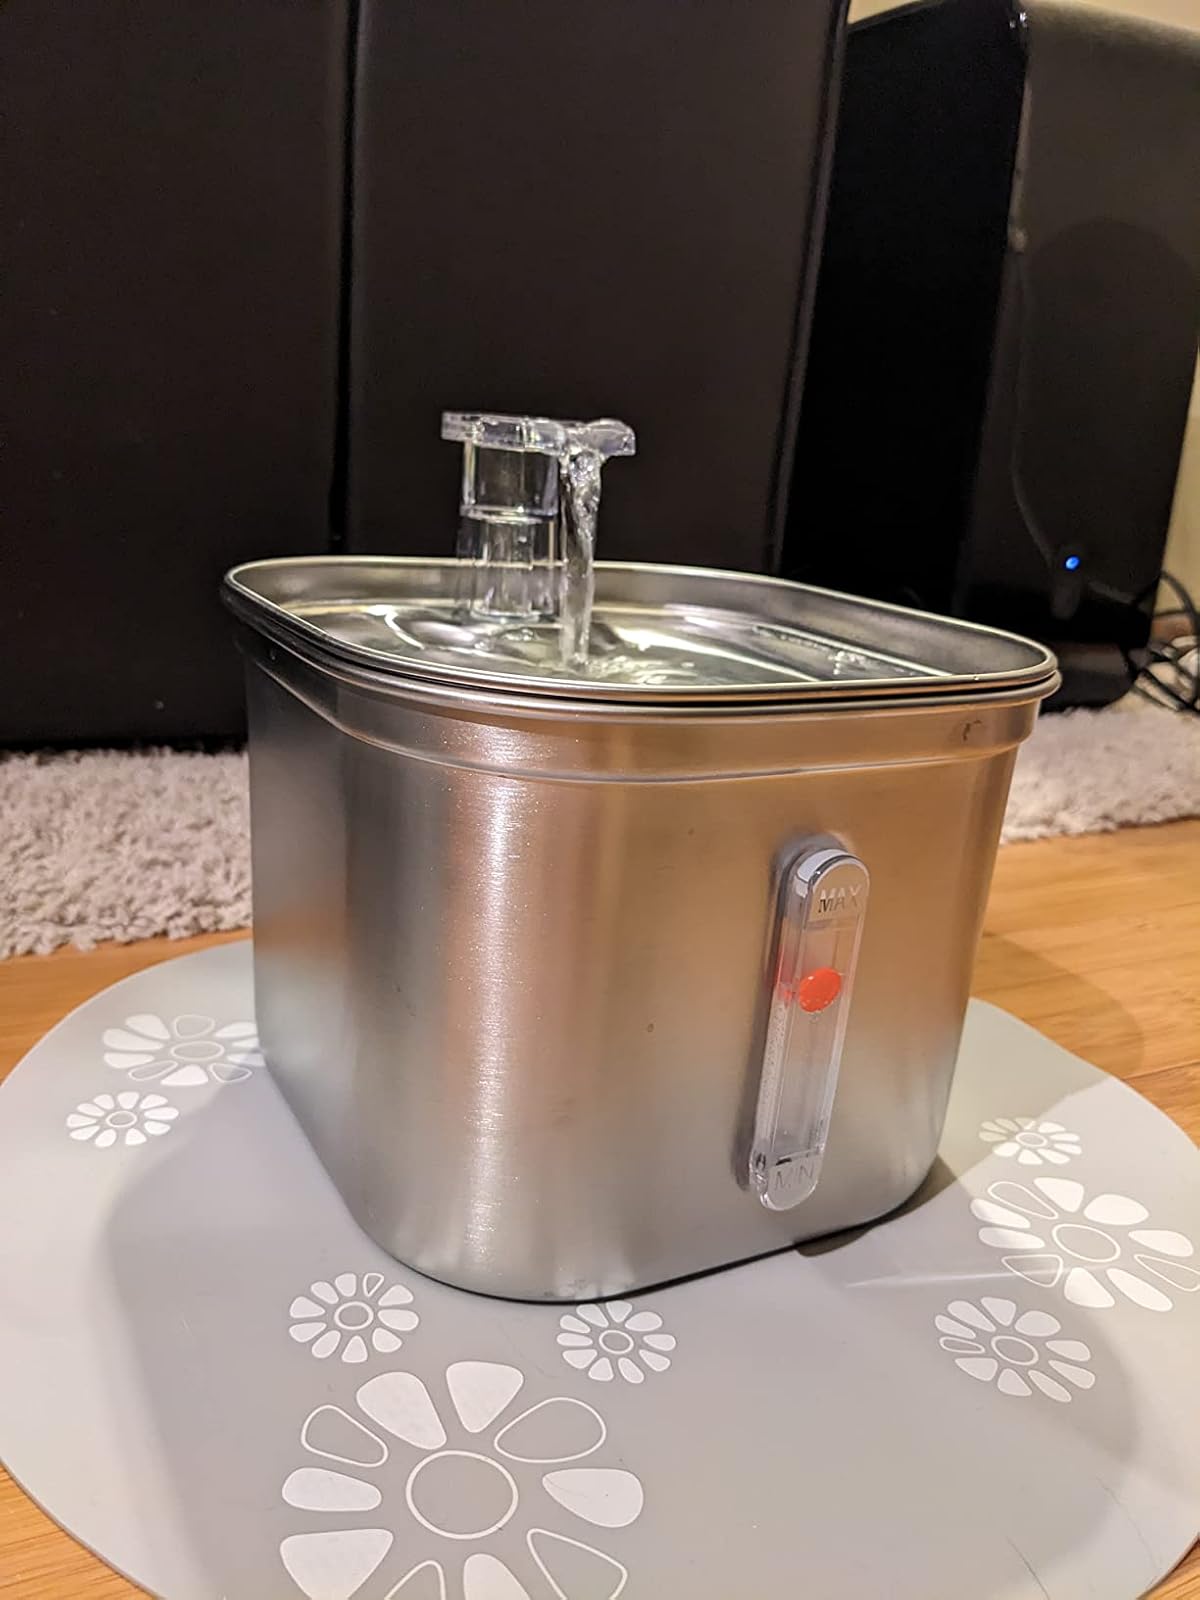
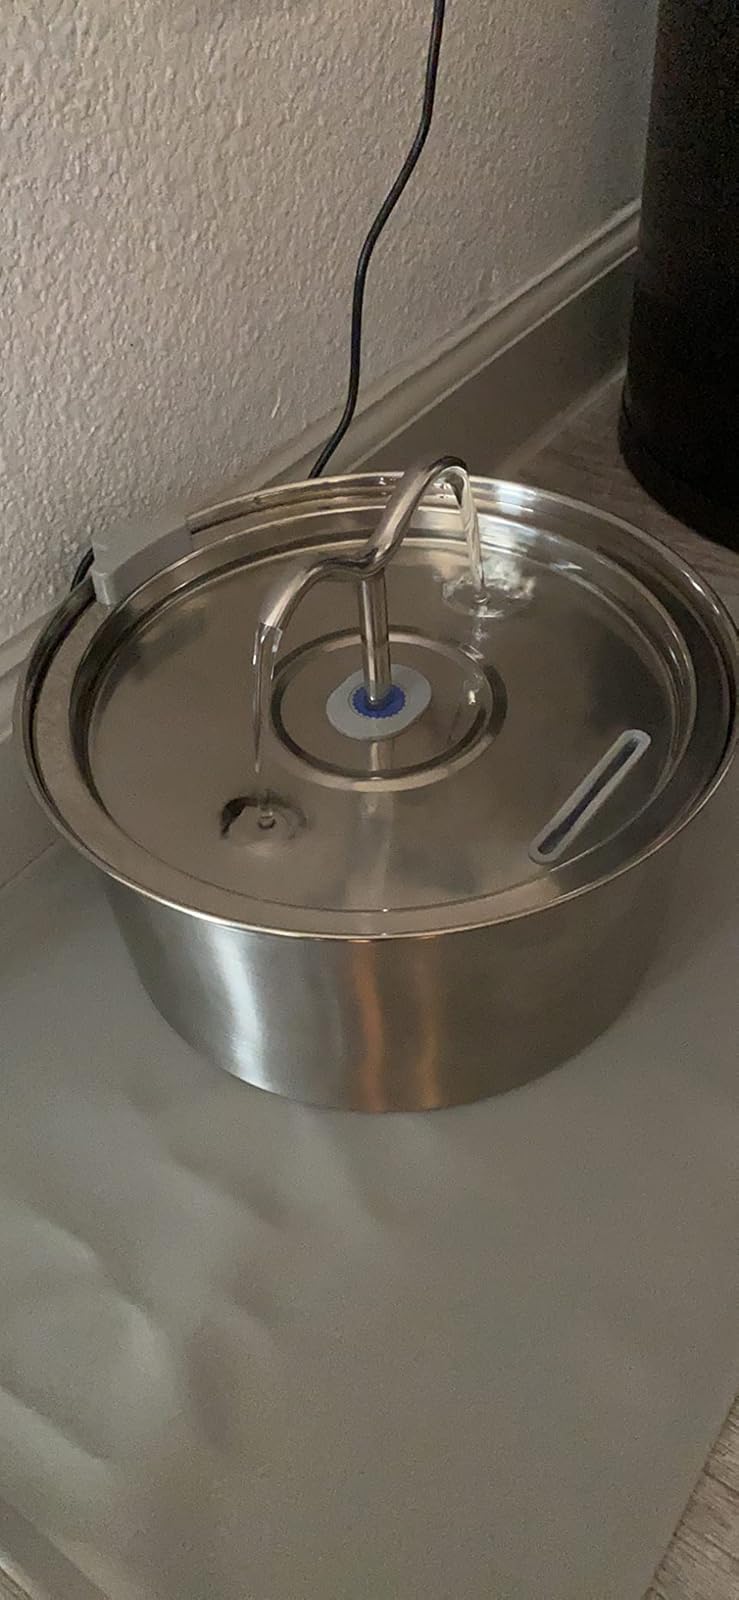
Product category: items_bowl
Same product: no